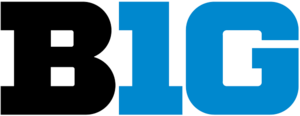
La Big Ten Conference est un groupement de quatorze universités gérant les compétitions dans quatorze sports masculins et quatorze sports féminins dans le Midwest des États-Unis. Fondée en 1896, elle est la plus ancienne conférence de la NCAA. Elle concourt au sein de la Division I et son équipe de football américain évolue au sein de la Football Bowl Subdivision, le plus haut niveau de compétition universitaire dans ce sport.